Cuvier Grover

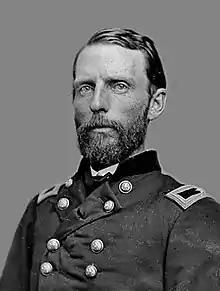
Cuvier Grover

Cuvier Grover (July 24, 1828 – June 6, 1885) was a career officer in the United States Army and a general in the Union Army during the American Civil War.